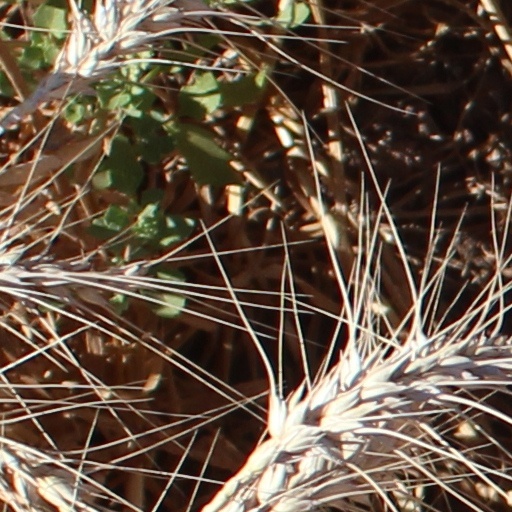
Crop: wheat